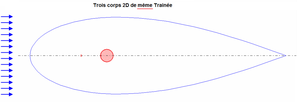
Les trois corps 2D représentés ici suscitent la même traînée (à un Reynolds longitudinal ou diamétral compris entre 10^6 et 10^7).
En mécanique des fluides, un corps de moindre traînée est un corps qui, lors de son déplacement dans un fluide, génère la traînée la plus faible.
En mécanique des fluides, la traînée ou trainée est la force qui s'oppose au mouvement d'un corps dans un liquide ou un gaz et agit comme un frottement. Mathématiquement, c'est la composante des efforts exercés sur le corps, dans le sens opposé à la vitesse relative du corps par rapport au fluide.